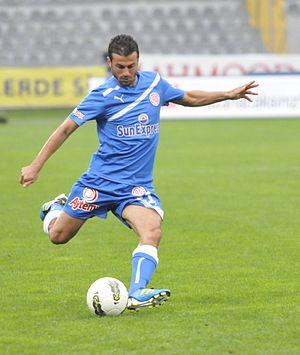
Ali Tandoğan est un footballeur turc né le 25 décembre 1977. Il évolue actuellement à Mersin İdman Yurdu au poste de défenseur côté droit.